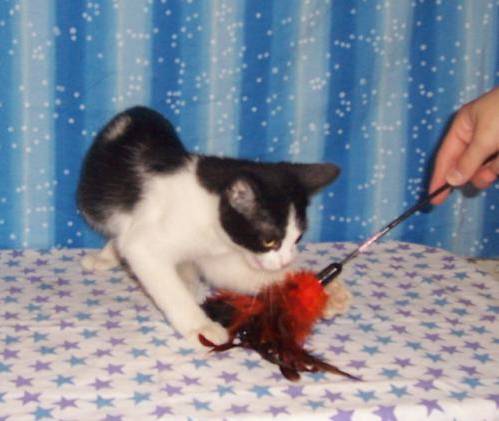
Label: cat